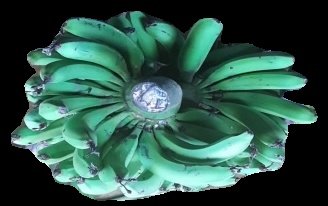
Variety: pachbale
Grade: grade1